Gansu

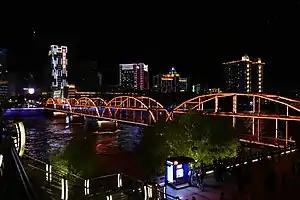
Yundang Lake

Gansu is a province in Northwestern China. Its capital and largest city is Lanzhou, in the southeastern part of the province. The seventh-largest administrative district by area at , Gansu lies between the Tibetan and Loess plateaus and borders Mongolia's Govi-Altai Province, Inner Mongolia and Ningxia to the north, Xinjiang and Qinghai to the west, Sichuan to the south and Shaanxi to the east. The Yellow River passes through the southern part of the province. Part of Gansu's territory is located in the Gobi Desert. The Qilian mountains are located in the south of the Province.